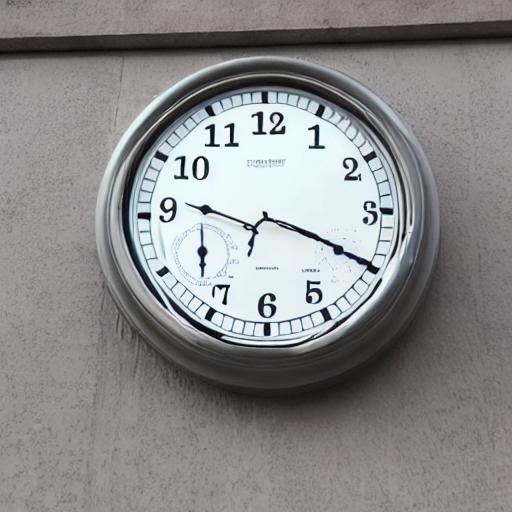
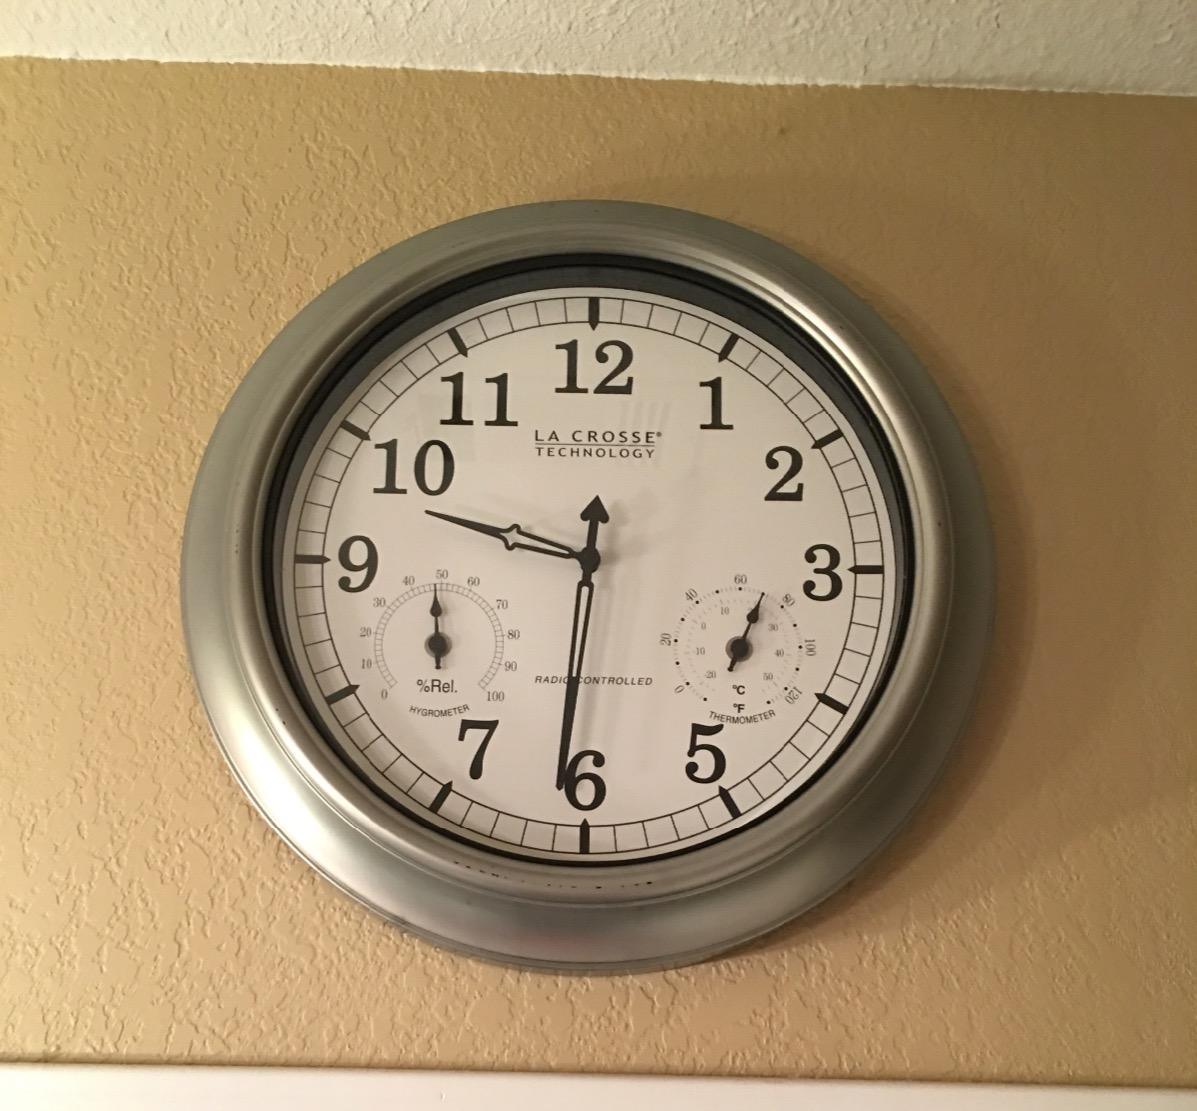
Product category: clock
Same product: no